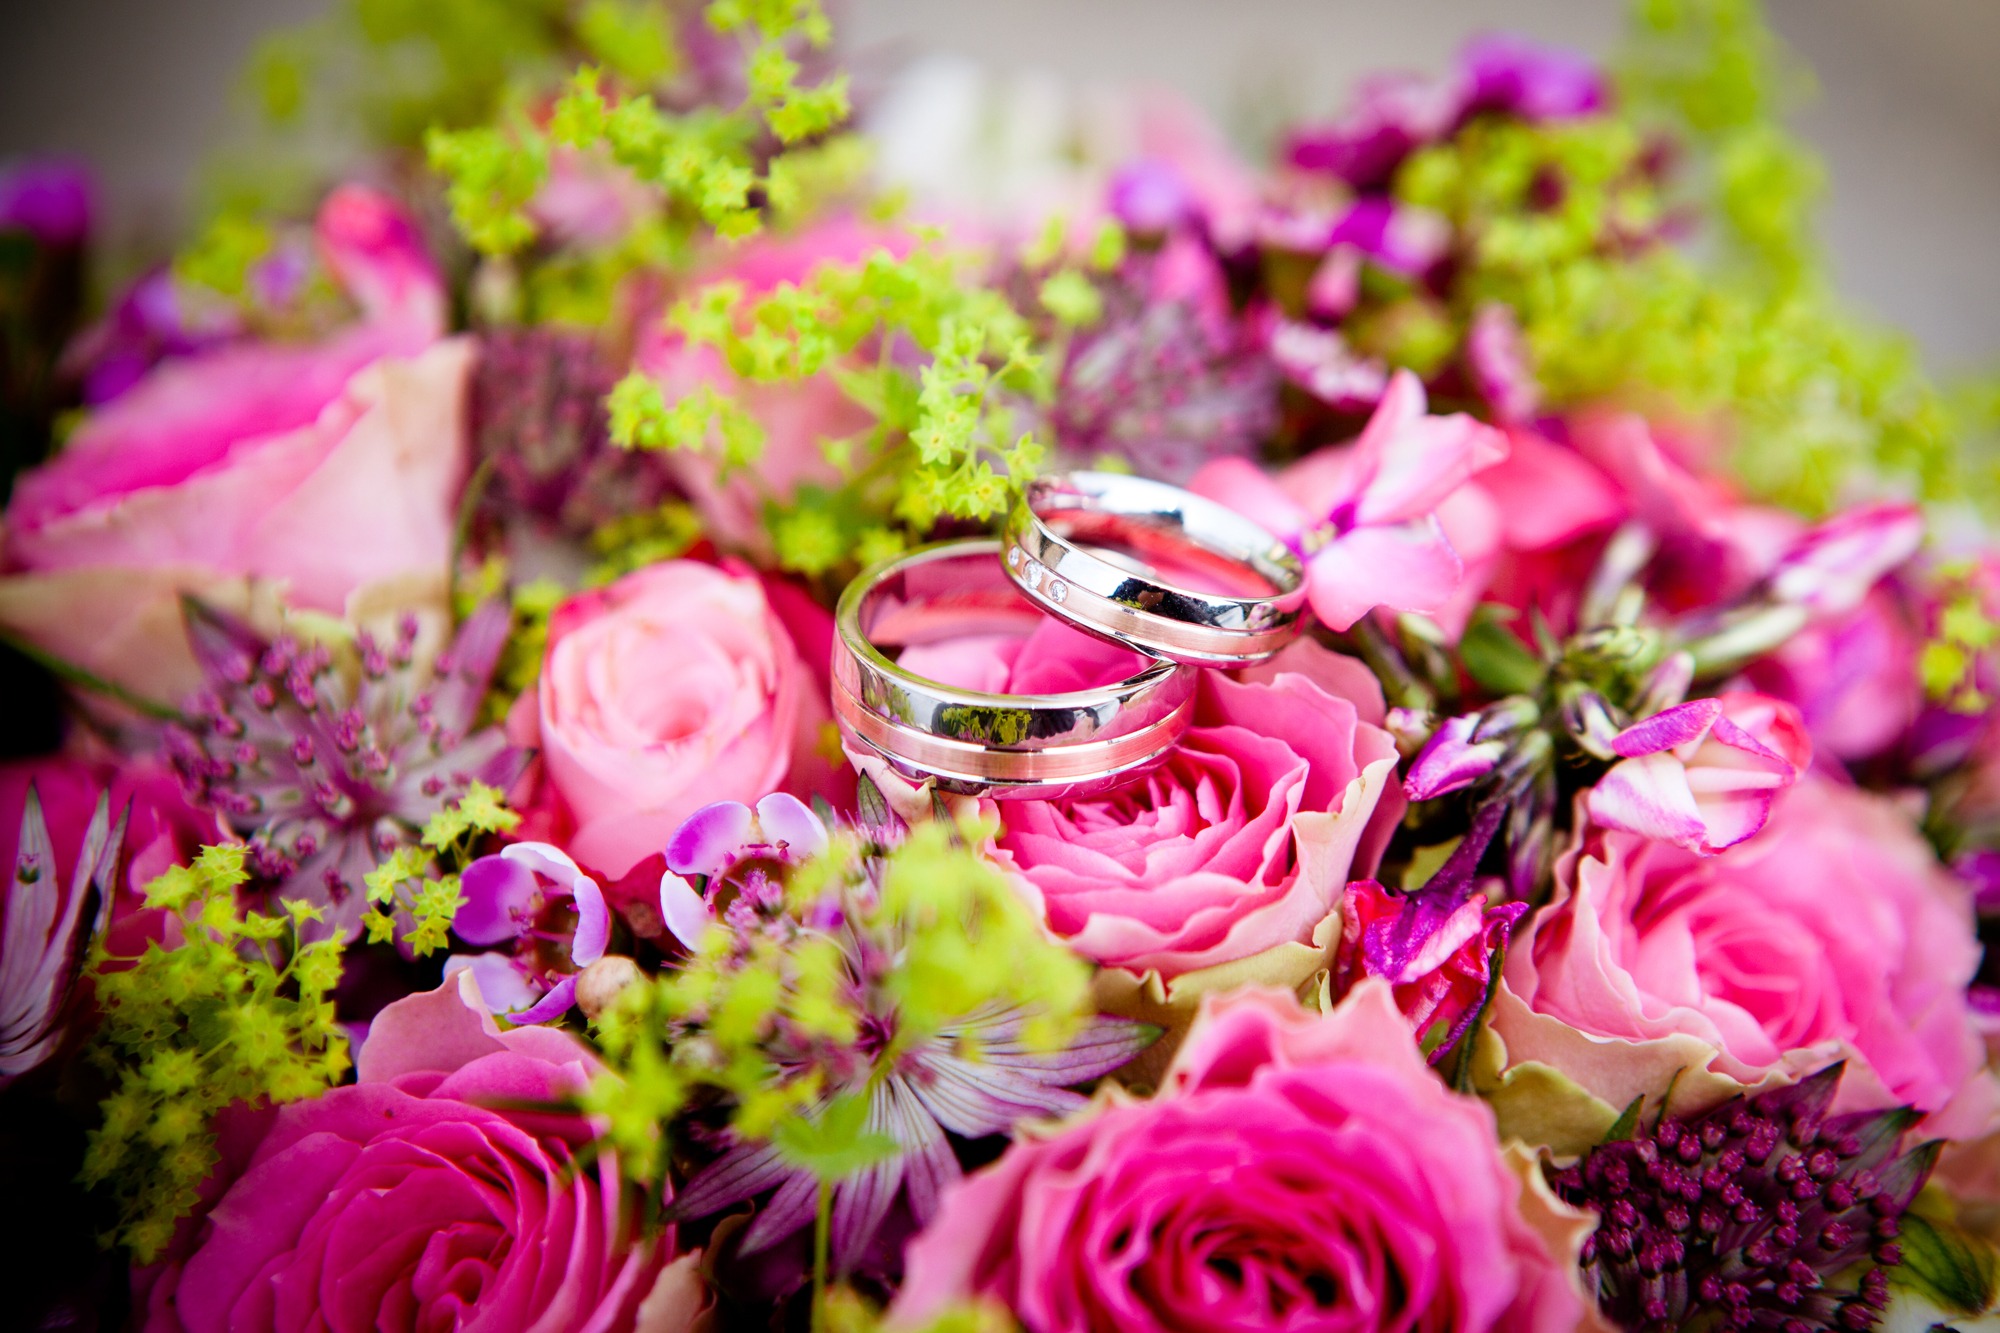
blossom, plant, flower, purple, petal, floral, celebration, bouquet, romance, romantic, pink, wedding, flora, flowers, arrangement, ceremony, floristry, bridal, wedding rings, flowering plant, flower bouquet, floral design, land plant, flower arranging